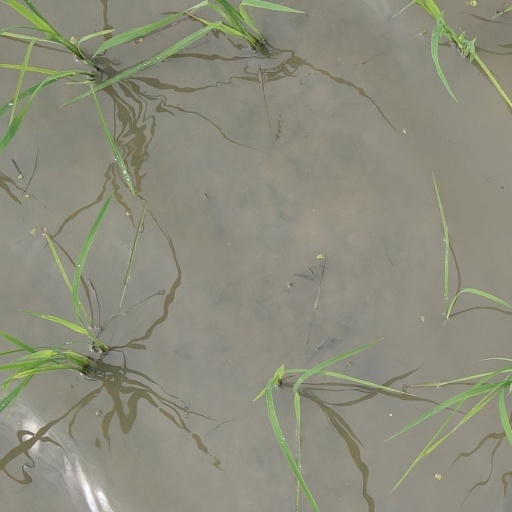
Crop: rice